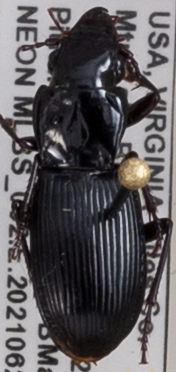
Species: Pterostichus rostratus
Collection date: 2021-06-29
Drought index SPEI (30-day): -0.03
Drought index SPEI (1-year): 0.47
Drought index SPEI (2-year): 1.28